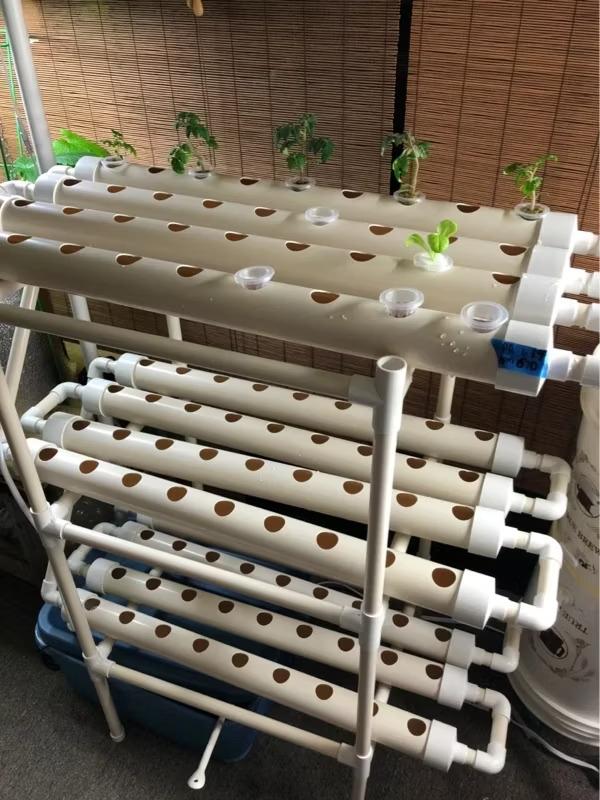
Kilimo cha kisasa kinachotumia mabomba yanayopitisha maji, yaliyotobolewa matobo ambayo yanapishana kama sentimita kumi na tano, yanayotumika kuwekewa mimea pamoja na udongo.